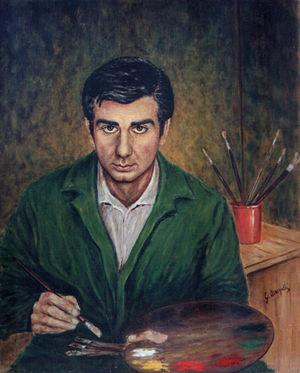
Guido Marzulli est un peintre italien contemporain, né le 8 juillet 1943 à Bari, dans la région des Pouilles, dans le sud de l'Italie.